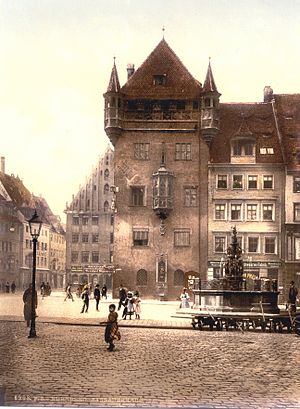
Esbjerg Vandtårn / Arkitektur
Nassauer Haus i Nürnberg gav inspiration til vandtårnets udformning. Foto fra omkring århundredeskiftet 1900.
Esbjerg Vandtårn er et vandtårn beliggende i Esbjerg opført i 1896-97 på en gravhøj fra bronzealderen og har kapacitet til 130 kubikmeter. Tårnet ligger ved havnen og er et vartegn for byen. Det fik i 1983 status af fredet og blev drevet af Esbjerg Museum, og fra 2008 af Sydvestjyske Museer.